List of United States post offices

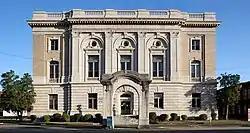
Beaux Arts-style United States Post Office Building (Selma, Alabama), in 2010

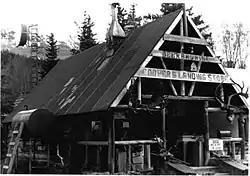
Hunting lodge style Cooper Landing Post Office, built in 1921, photo from 1979. "Beer and Wine" is offered.

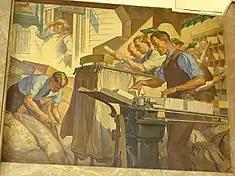
Works Project Administration-funded mural at United States Post Office–Bridgeport Main

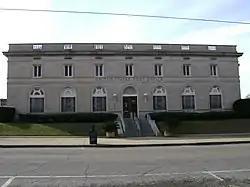
United States Post Office (Cordele, Georgia)

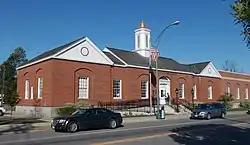
United States Post Office (Tonawanda, New York), in September 2012; part of the

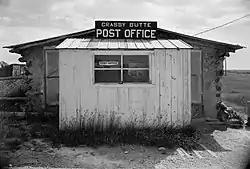
Grassy Butte Post Office, built in Ukrainian log building style, now a museum

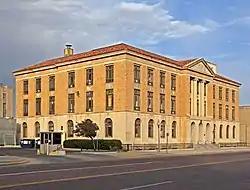
Lubbock Post Office and Federal Building in Lubbock, Texas, in 2012

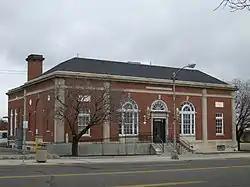
Neoclassical-style United States Post Office Building-Price Main, in 2009

United States Post Office (Belvidere, Illinois), NRHP-listed